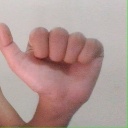
अक्षर: त